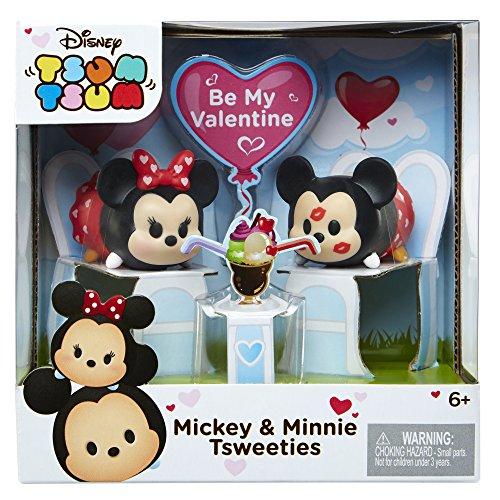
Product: Tsum Tsum Valentine's Day Mickey and Minnie Tsweeties Gift Set
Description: Gift your special “Tsweetie” with this adorable Valentine’s Day gift set.
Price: $11.99
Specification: ProductDimensions:3x5x5inches|ItemWeight:4ounces|ShippingWeight:4ounces(Viewshippingratesandpolicies)|DomesticShipping:ItemcanbeshippedwithinU.S.|InternationalShipping:ThisitemcanbeshippedtoselectcountriesoutsideoftheU.S.LearnMore|ASIN:B01KHSZEXW|Itemmodelnumber:53788|Manufacturerrecommendedage:6-9years